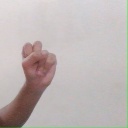
अक्षर: स